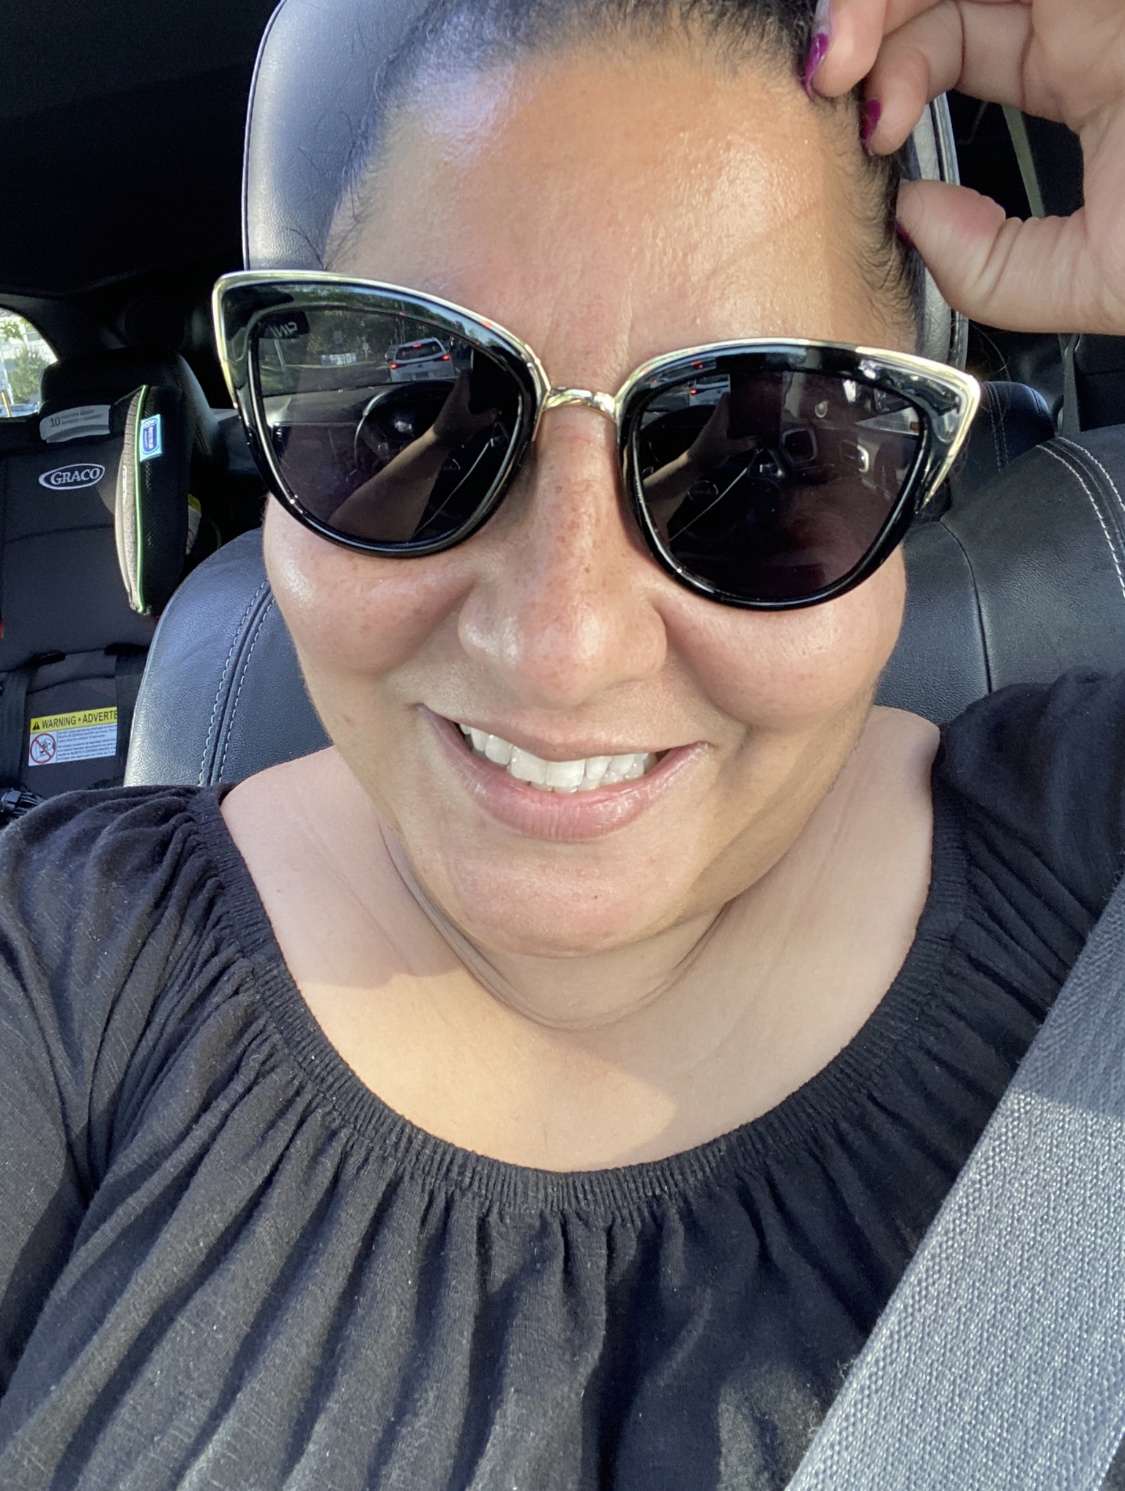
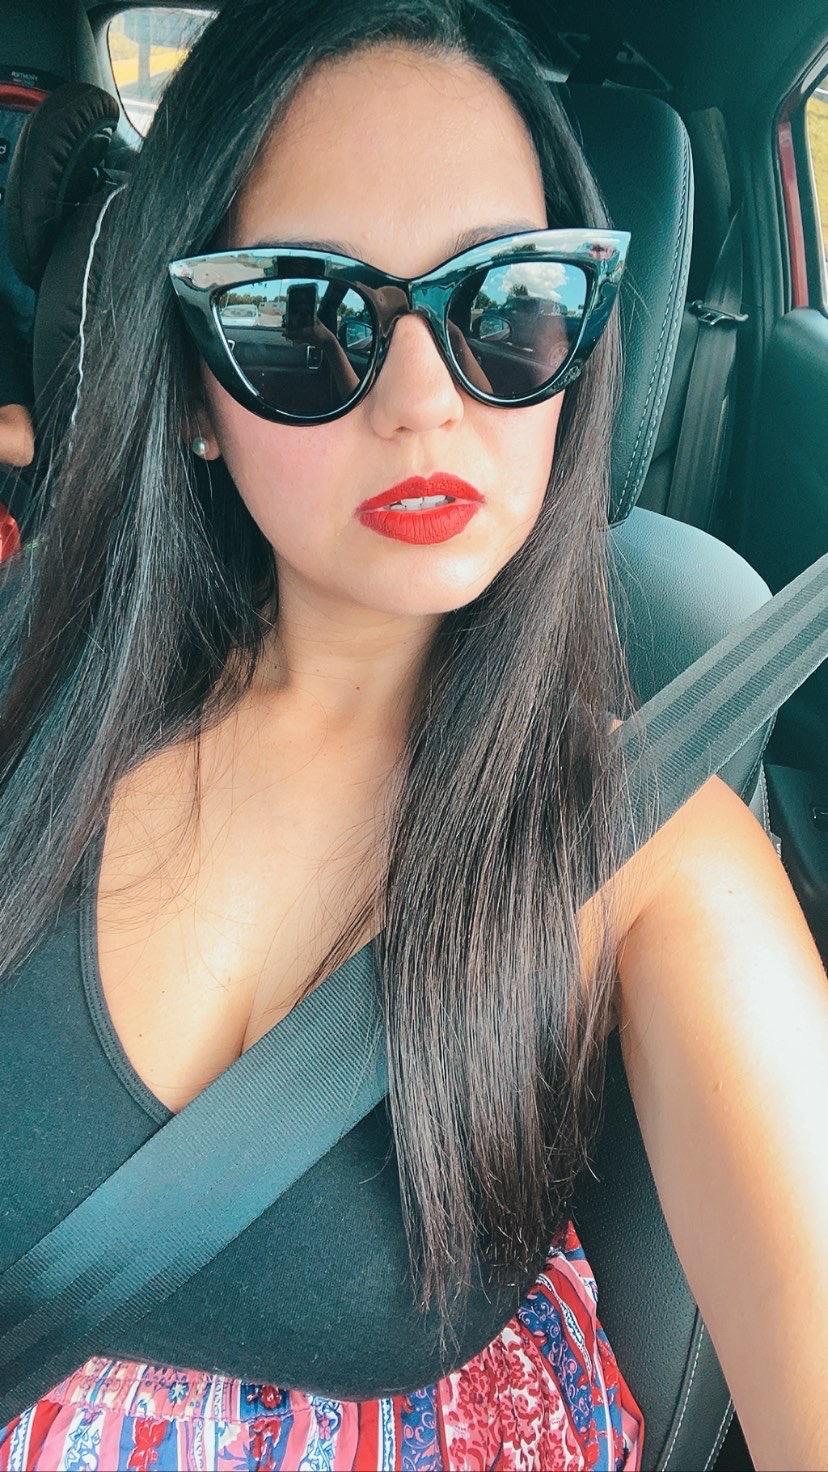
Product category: accessories_sunglasses
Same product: no